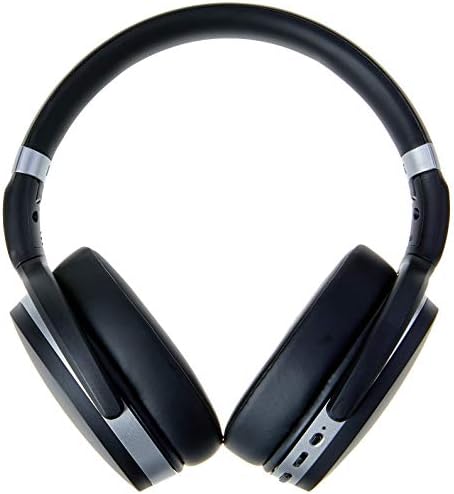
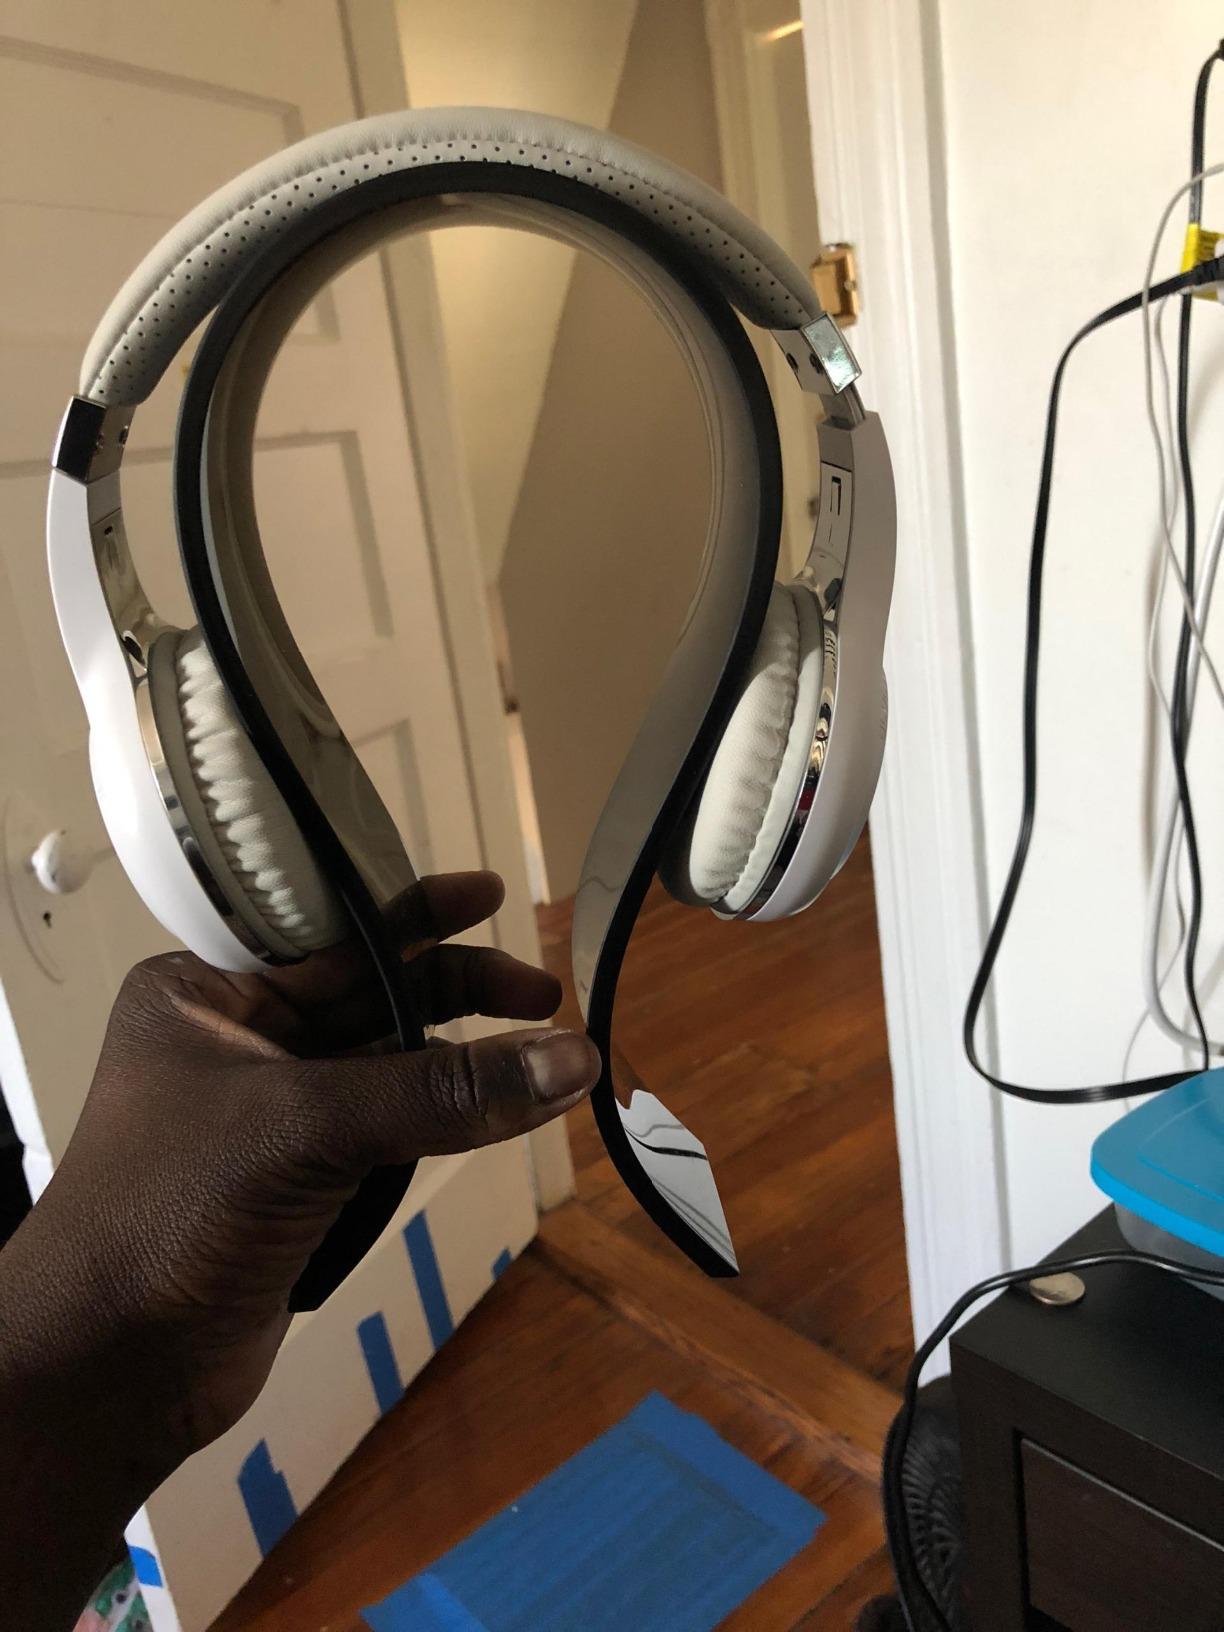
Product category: headphones
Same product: no